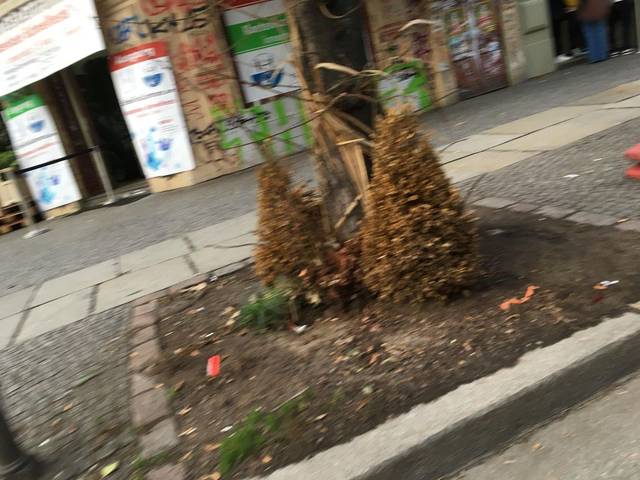
Region: Germany
Coordinates: 52.501, 13.441